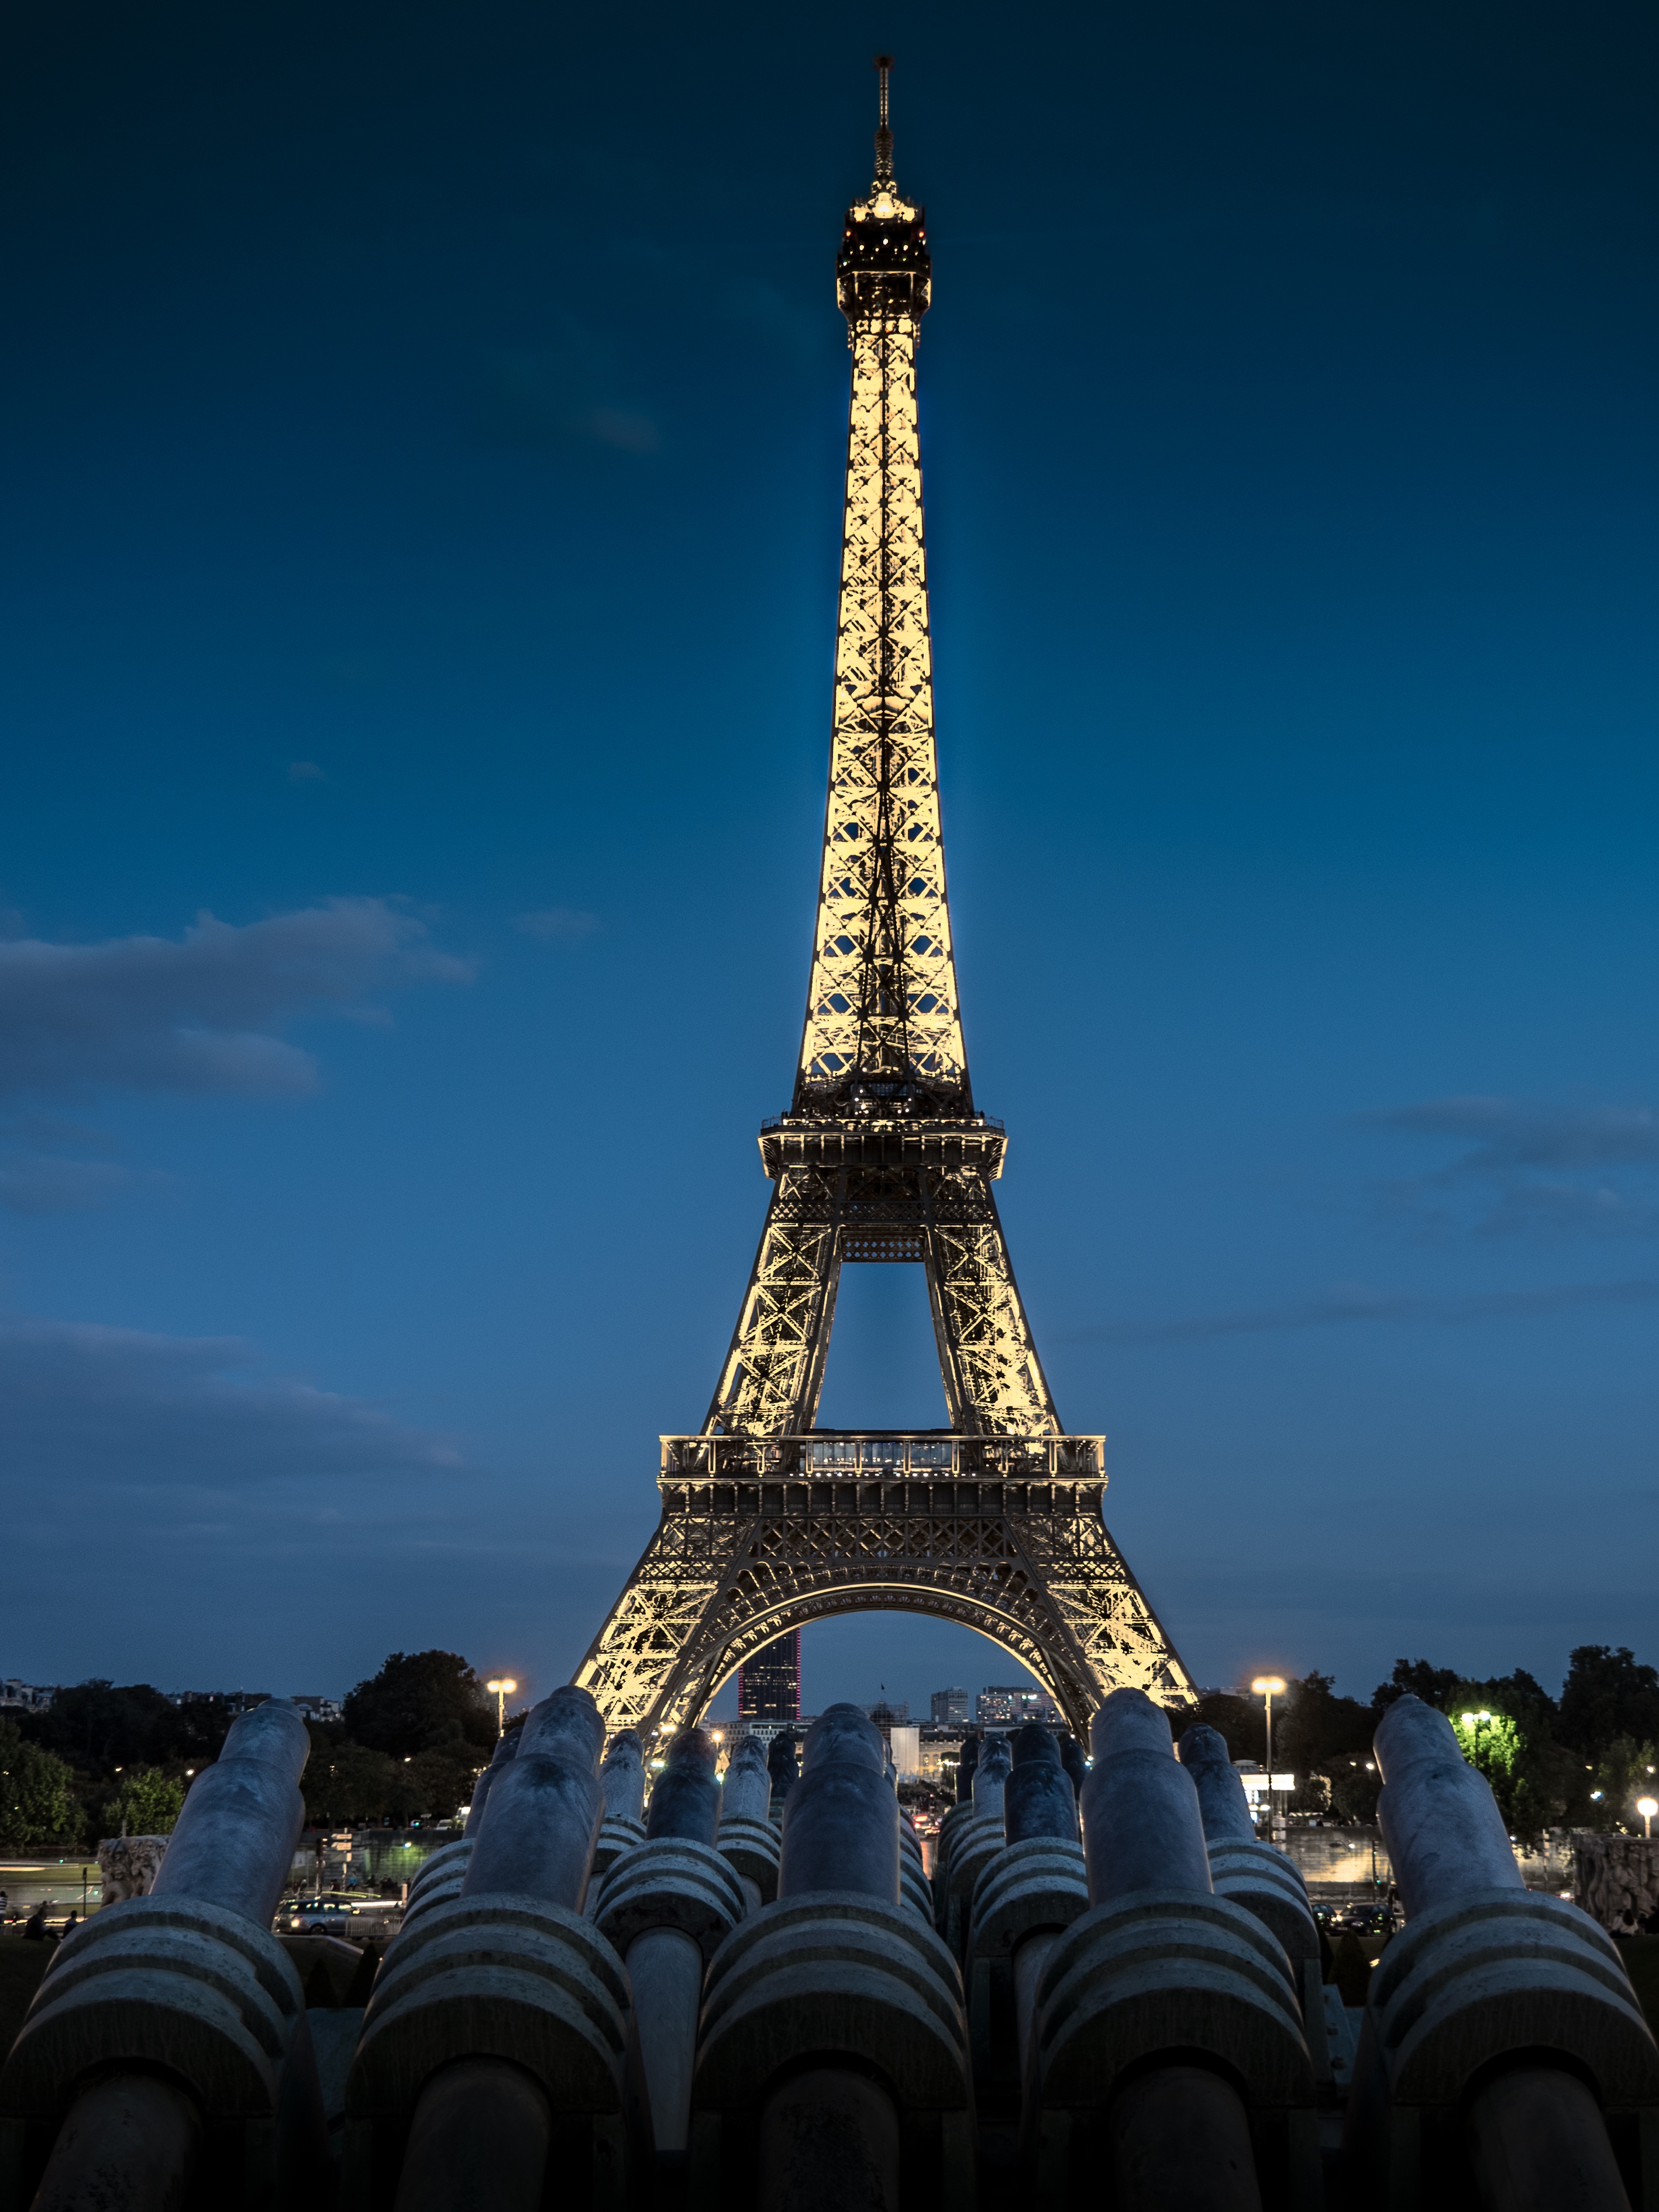
architecture, sky, sunset, night, eiffel tower, paris, skyscraper, monument, cityscape, travel, dusk, france, evening, construction, tower, metal, landmark, lighting, capital, engineering, spire, steeple, iron, cast iron, monuments, metropolis, reference point, city of light